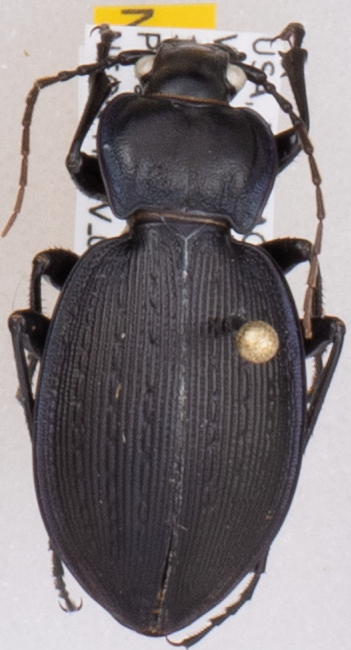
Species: Carabus goryi
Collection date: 2022-06-15
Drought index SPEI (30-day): -0.988
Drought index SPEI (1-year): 0.728
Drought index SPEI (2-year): -0.39